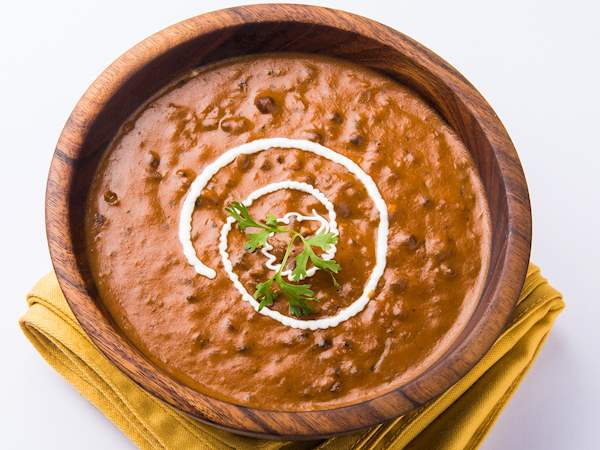
Dish: dal_makhani